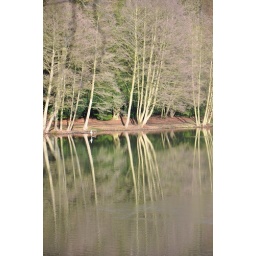
Wroxton Abbey A winter's morning stroll, reflections of trees &amp;amp; a heron mirrored in the lake